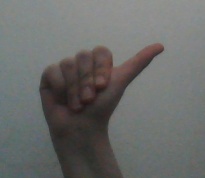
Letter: dhad